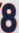
Number: 8